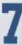
Number: 7